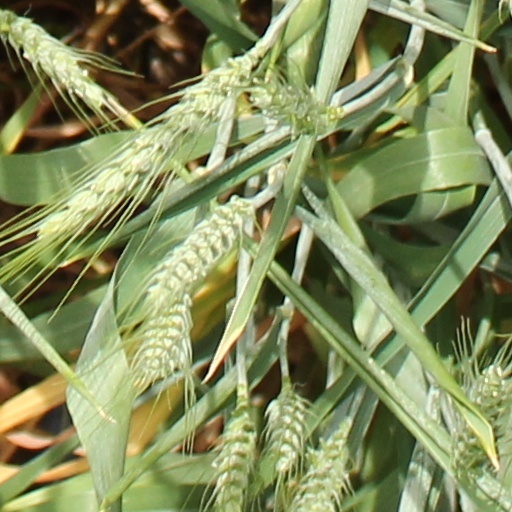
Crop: wheat